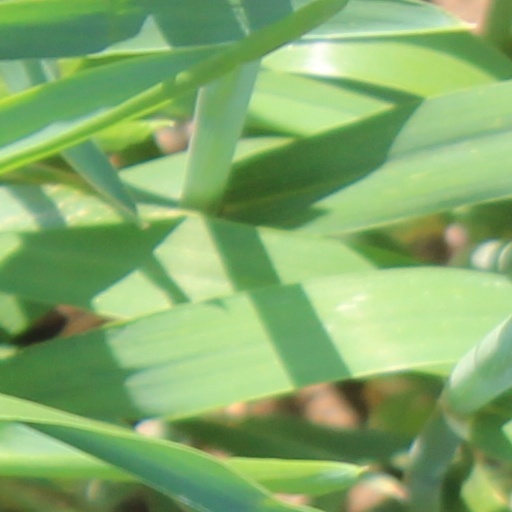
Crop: wheat